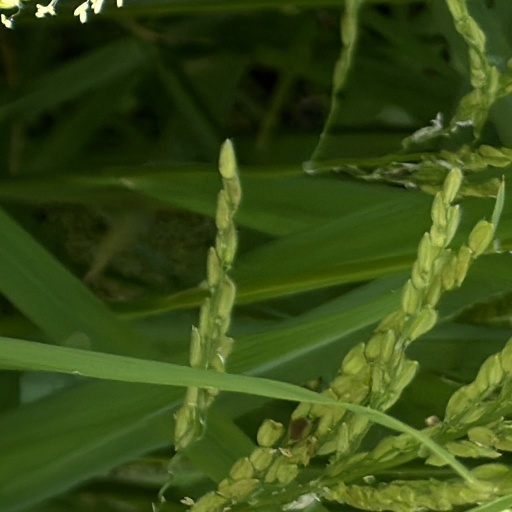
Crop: rice